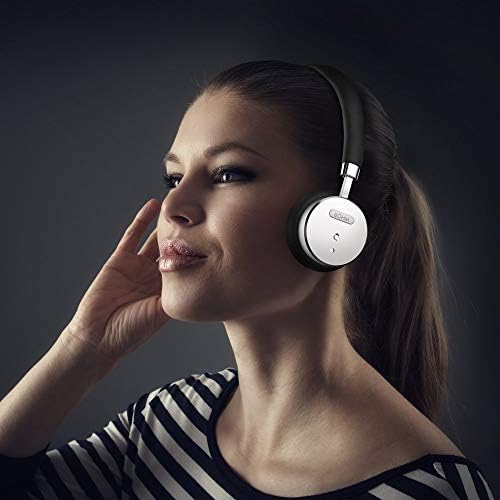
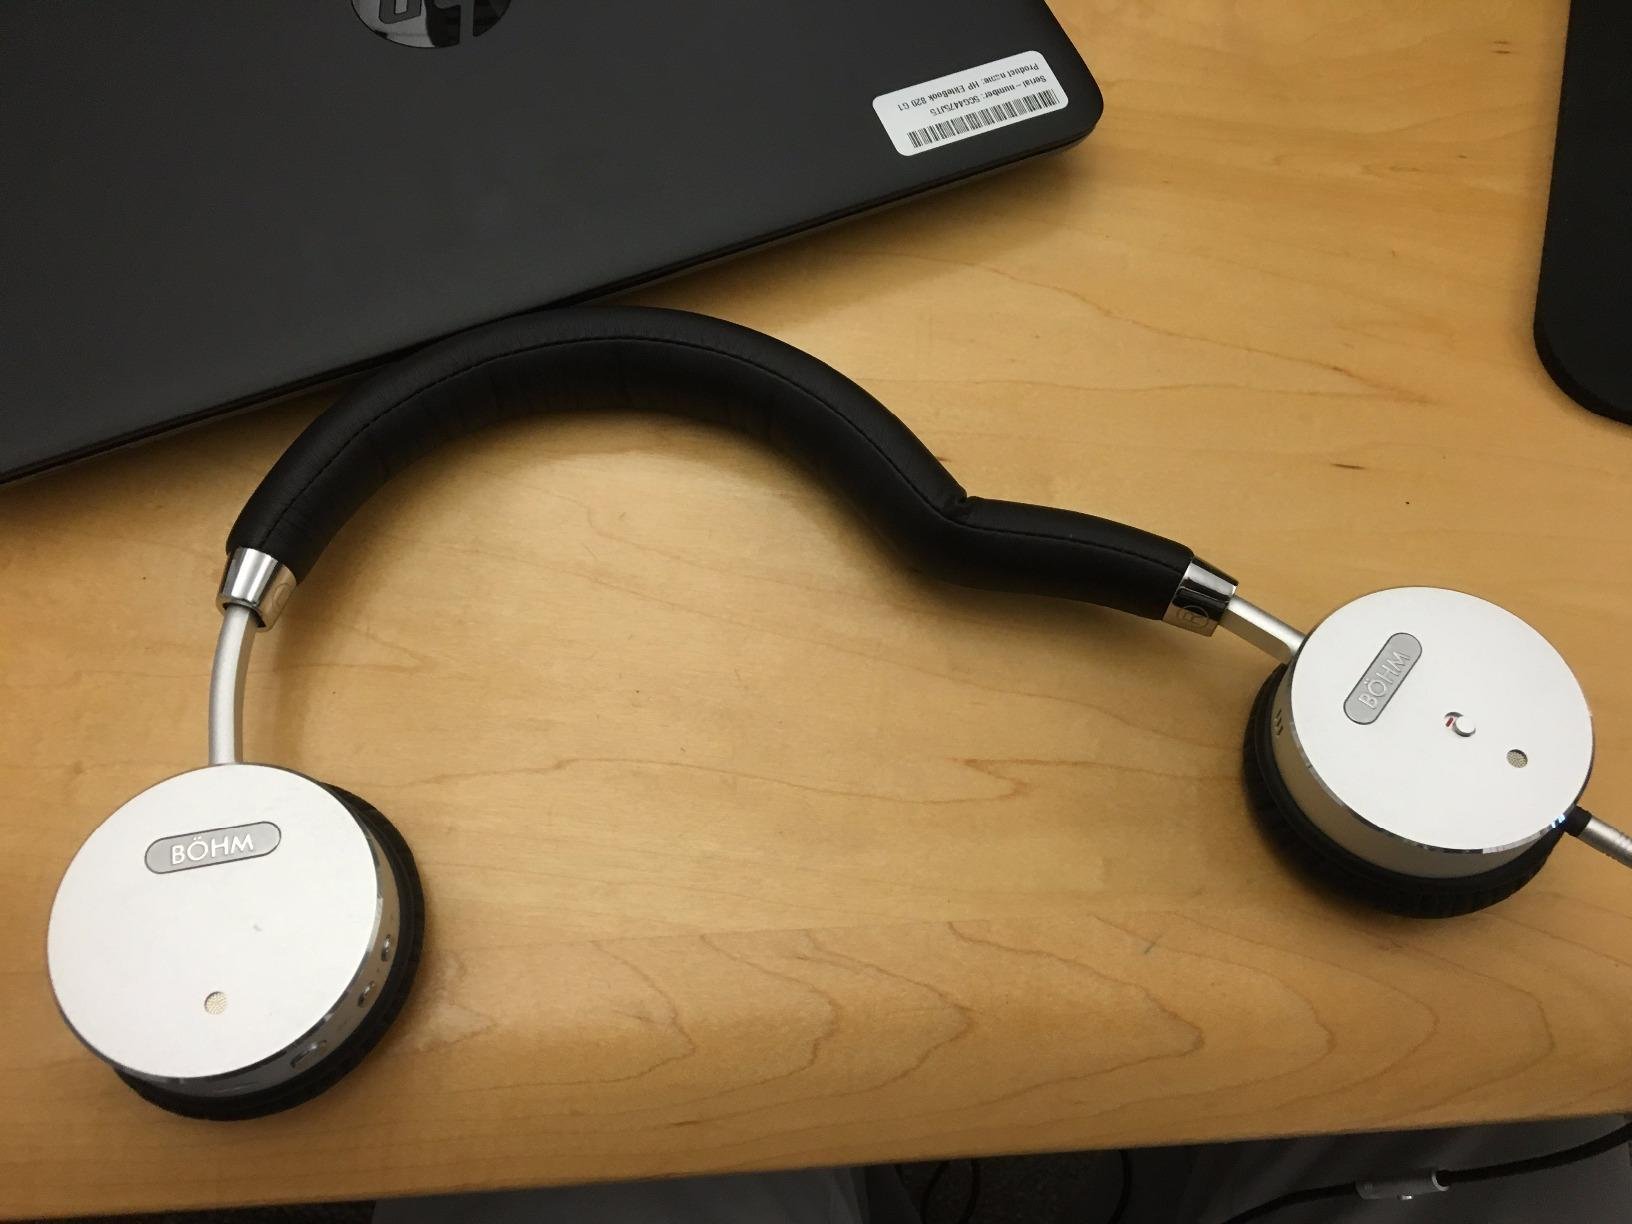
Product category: headphones
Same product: yes